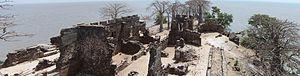
La Gambie, en forme longue la république de Gambie, en anglais Gambia ou The Gambia, et Republic of The Gambia, est un pays situé en Afrique de l'Ouest.